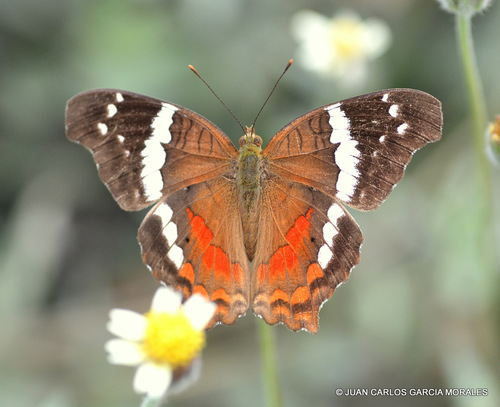
Scientific name: Anartia fatima
Common name: Banded peacock
Family: Nymphalidae
Order: Lepidoptera
Pollinator type: Primary pollinator
Habitat: Open areas and gardens
Geographic range: South America
Conservation status: Least Concern